Extra Ordinary Man

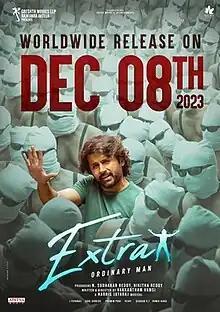
Theatrical release poster

Extra Ordinary Man is a 2023 Indian Telugu-language action comedy film directed by Vakkantham Vamsi and stars Nithiin, alongside Sreeleela, Rajasekhar, Sudev Nair, Rao Ramesh, Rohini and Sampath Raj.